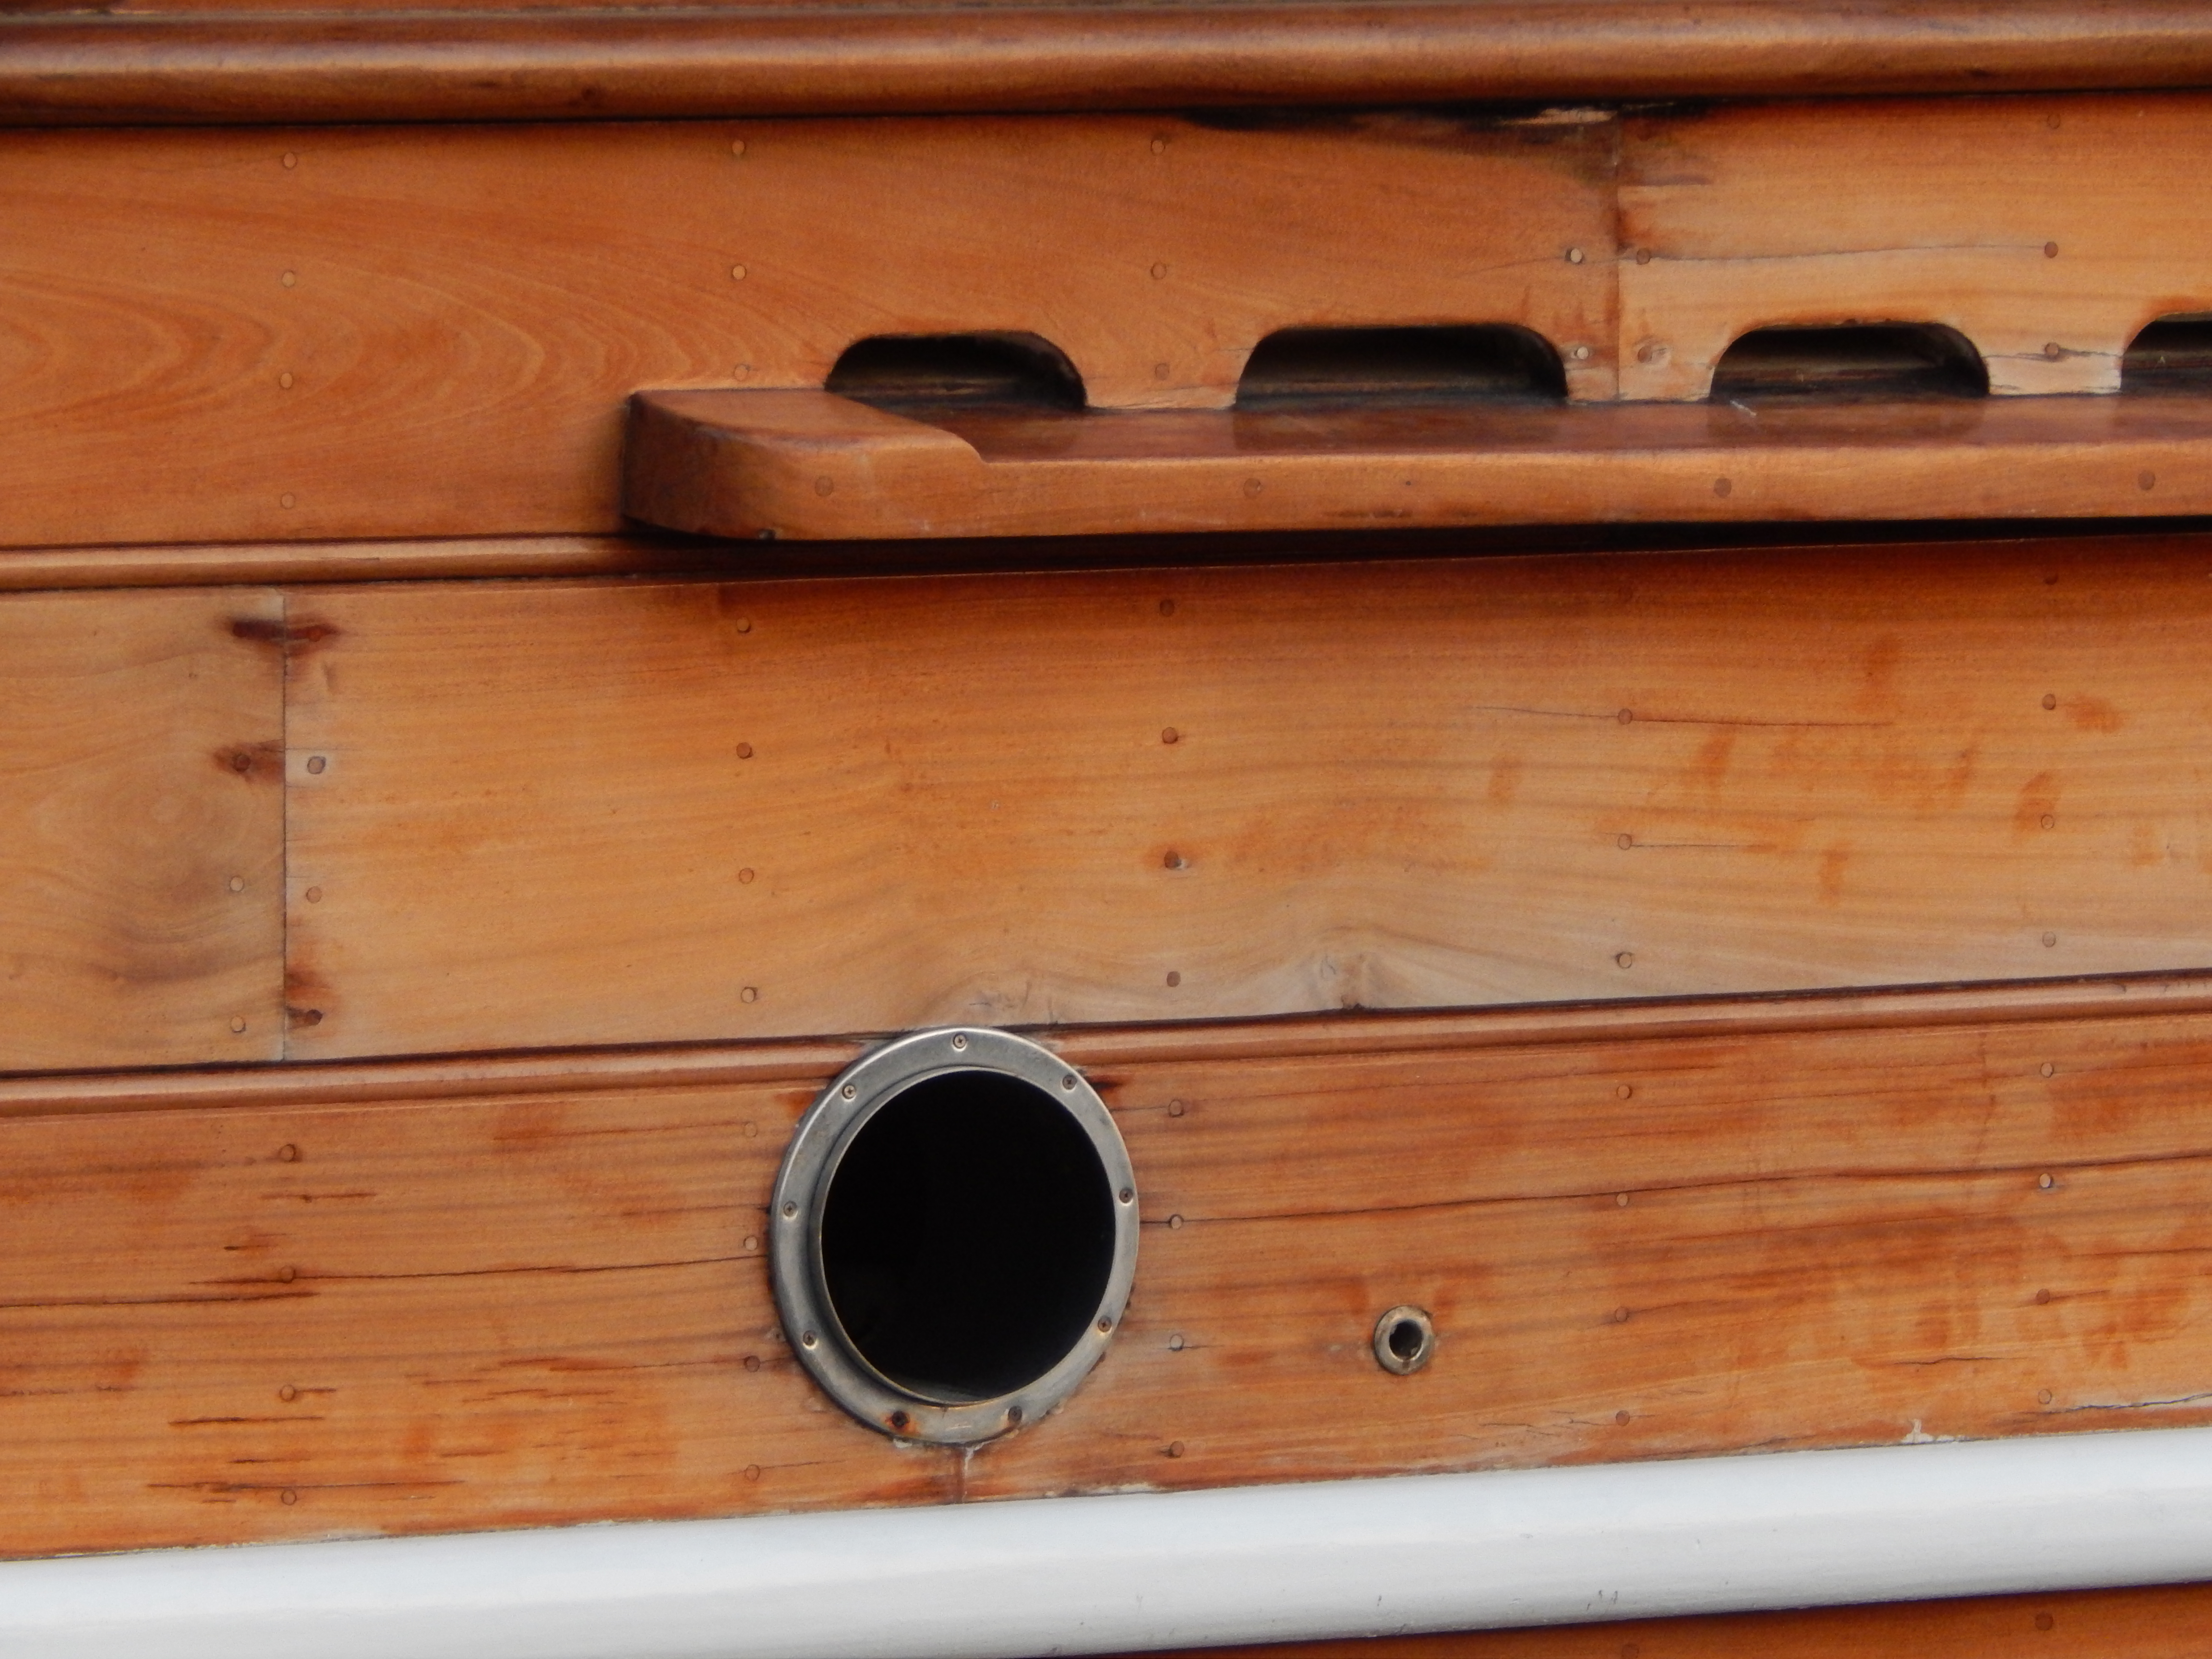
sea, landscape, marina, ship, view, travel, blue, summer, water, riviera, city, coast, boat, resort, harbor, cruise, yacht, sailing, destination, sky, wood stain, wood, plywood, floor, hardwood, furniture, material, angle, flooring